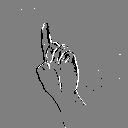
ASL letter: d